Rhomaleosaurus

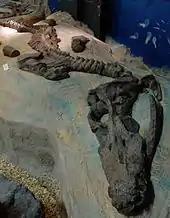
The "R. zetlandicus" holotype at the Yorkshire Museum

"R. zetlandicus" is known from the holotype YORYM G503 (pictured), a nearly complete skull and vertebral column in association with parts of the limbs. It was in the early 1850s collected from the Alum Shale of Whitby Mudstone Formation, Yorkshire, dating from the Toarcian stage and donated in 1852 to the Yorkshire Philosophical Society by Lawrence Dundas, 1st Earl of Zetland, the Loftus mine owner. "R. zetlandicus" was first validly named by Phillips in 1854 and its skull was described in detail by Michael Alan Taylor in 1992. Later the taxon was revised by Cruickshank (1996) as a senior synonym of "R. cramptoni", "R. thorntoni" being a junior synonym. Adam S. Smith (2007) and Smith and Gareth J. Dyke (2008) considered this species to be valid.